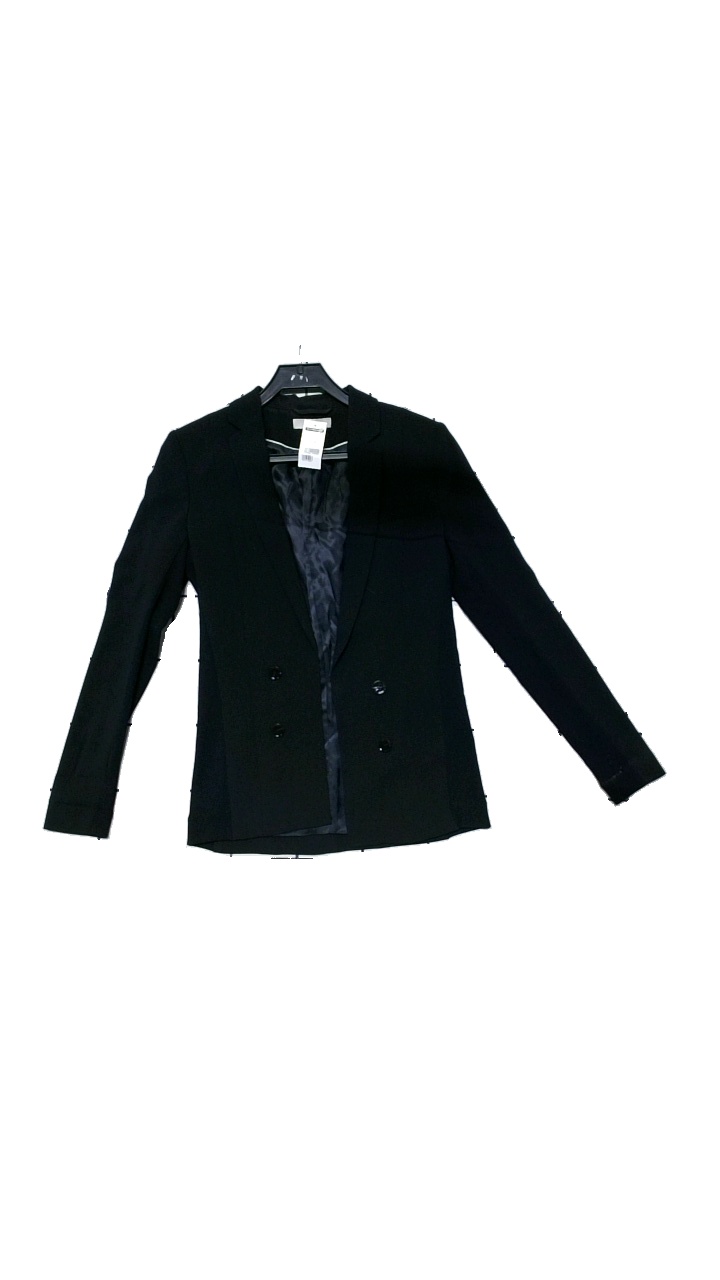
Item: Blazer (Ladies)
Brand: H&m
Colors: Black
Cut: Regular
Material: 100% polyester
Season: All
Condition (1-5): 4
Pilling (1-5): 4
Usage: Reuse
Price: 100-150